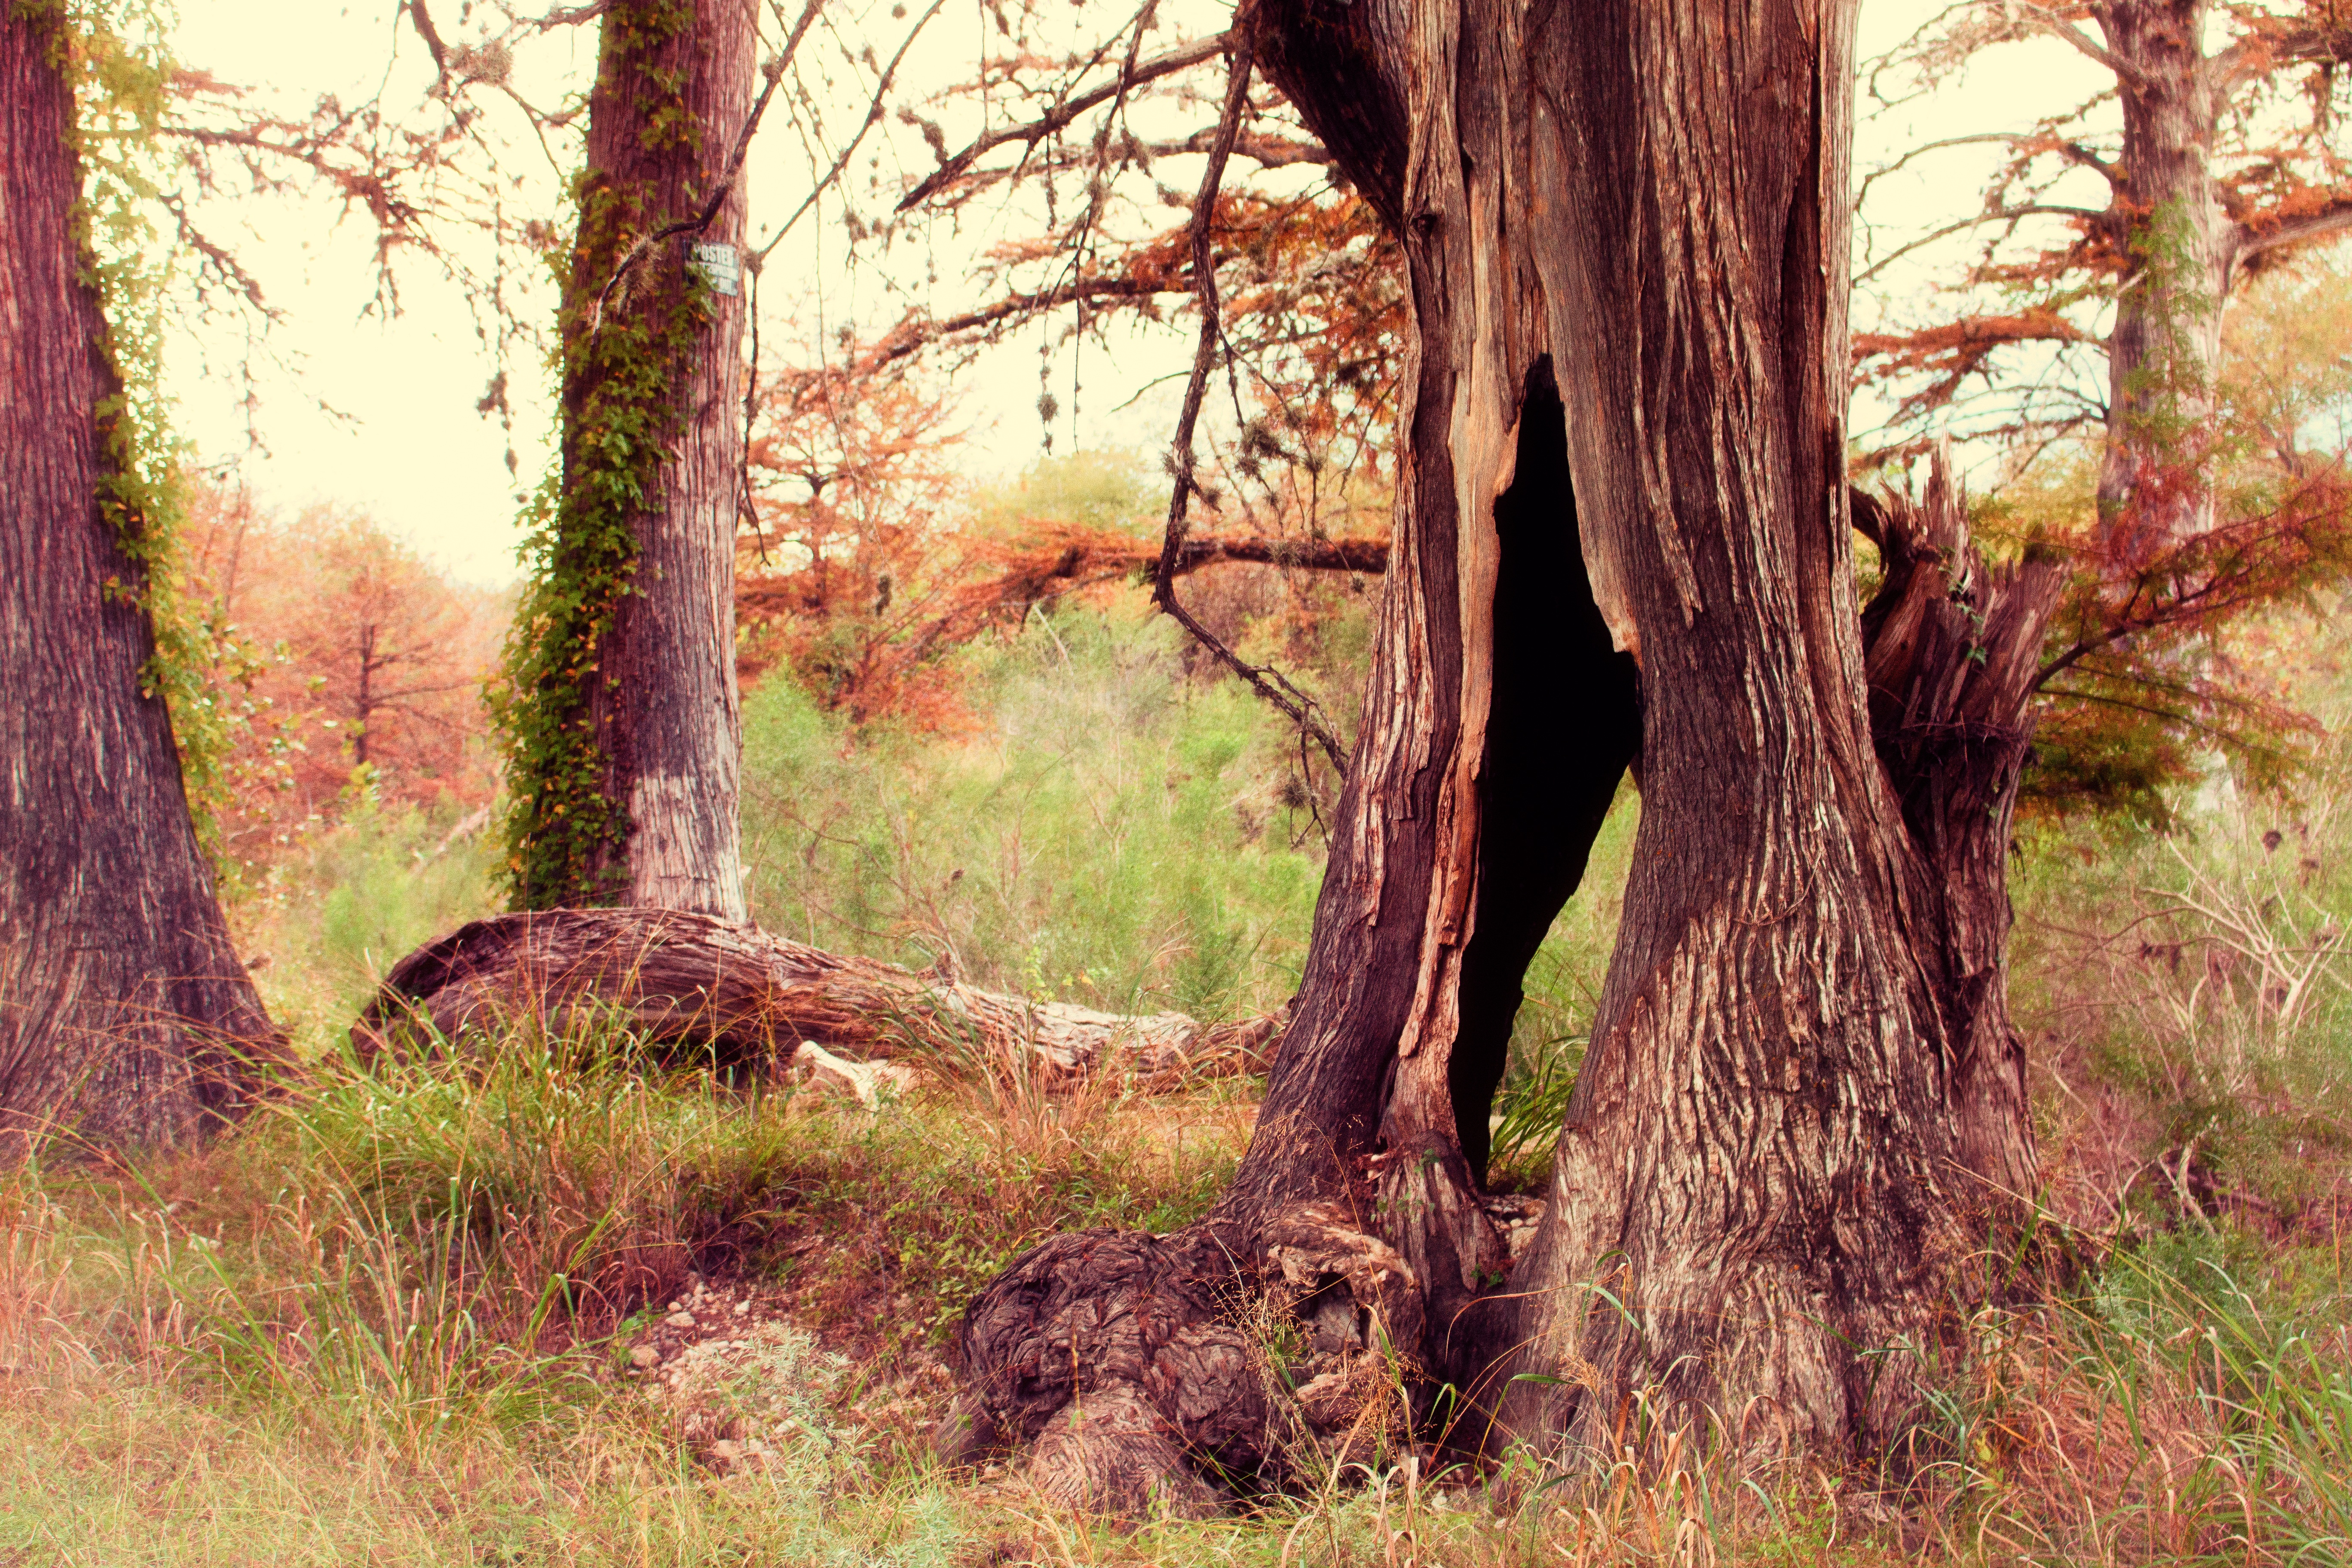
tree, nature, forest, grass, wilderness, branch, plant, meadow, sunlight, leaf, trunk, autumn, season, savanna, deciduous, woodland, habitat, ecosystem, rural area, natural environment, atmospheric phenomenon, woody plant